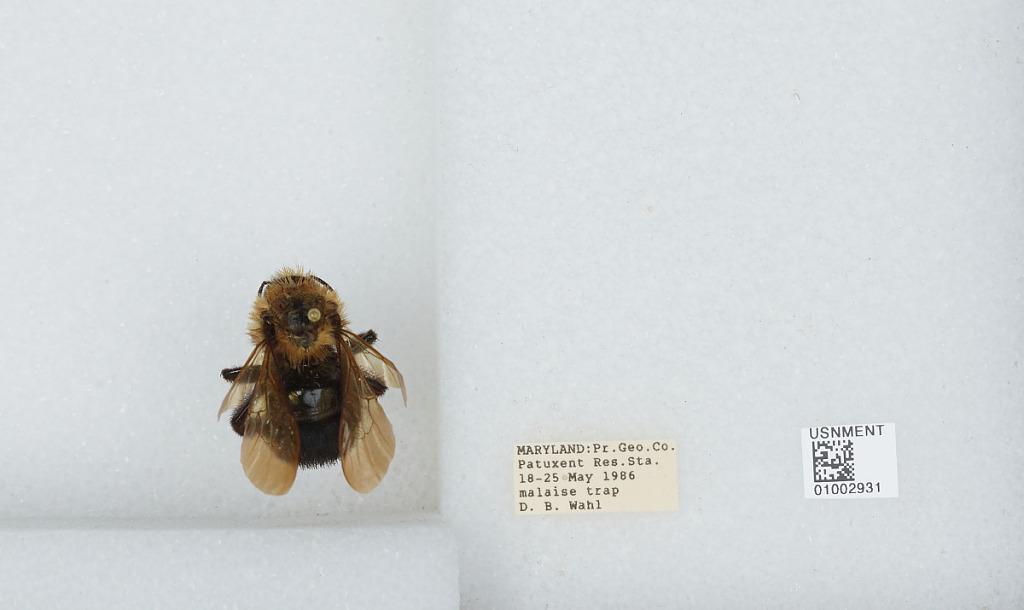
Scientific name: Bombus (Psithyrus) citrinus (Smith)
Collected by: D. Wahl
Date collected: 1986-5-18
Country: United States
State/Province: Maryland
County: Prince George's
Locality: Patuxent Research Refuge
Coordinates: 39.06, -76.78